Amarillo Wranglers (NAHL)

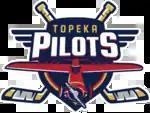
Topeka Pilots logo

On April 18, 2018, owners of the franchise since 2009, Barbara & Donald Stone, sold the franchise to Loretto Sports Ventures, a company owned by Lamar Hunt Jr., that also operates the Kansas City Mavericks in the ECHL. In the same press conference, Hunt announced the new head coach and general manager as Simon Watson for the 2018–19 season. The new ownership also announced the team would be rebranded and was renamed the Topeka Pilots on June 5, 2018.